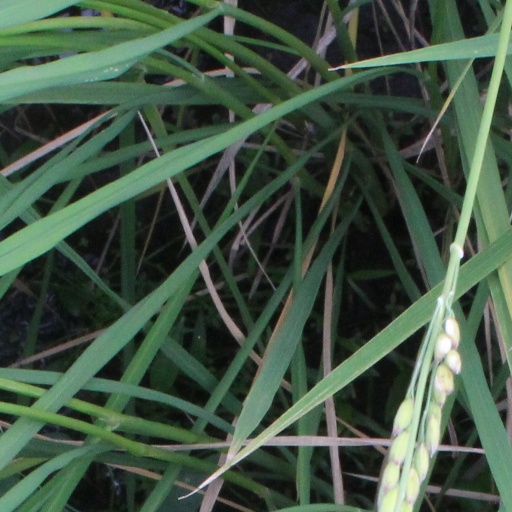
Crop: rice